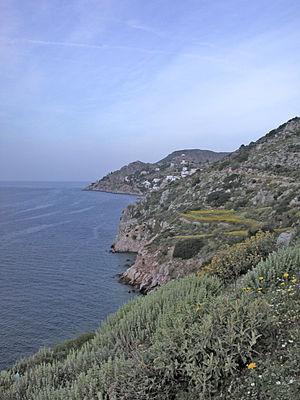
Hydra, connue dans l’Antiquité sous le nom d’Hydréa, est une île grecque du golfe Saronique, au sud d’Athènes, dans la mer Égée, en face de la péninsule de l’Argolide. Ses marchands contribuèrent à en faire l’une des grandes puissances navales de la mer Méditerranée à l’époque moderne. Ses armateurs et ses navires jouèrent un rôle déterminant lors de la guerre d'indépendance grecque. Elle forme aujourd’hui l’essentiel du territoire de la municipalité qui porte son nom.